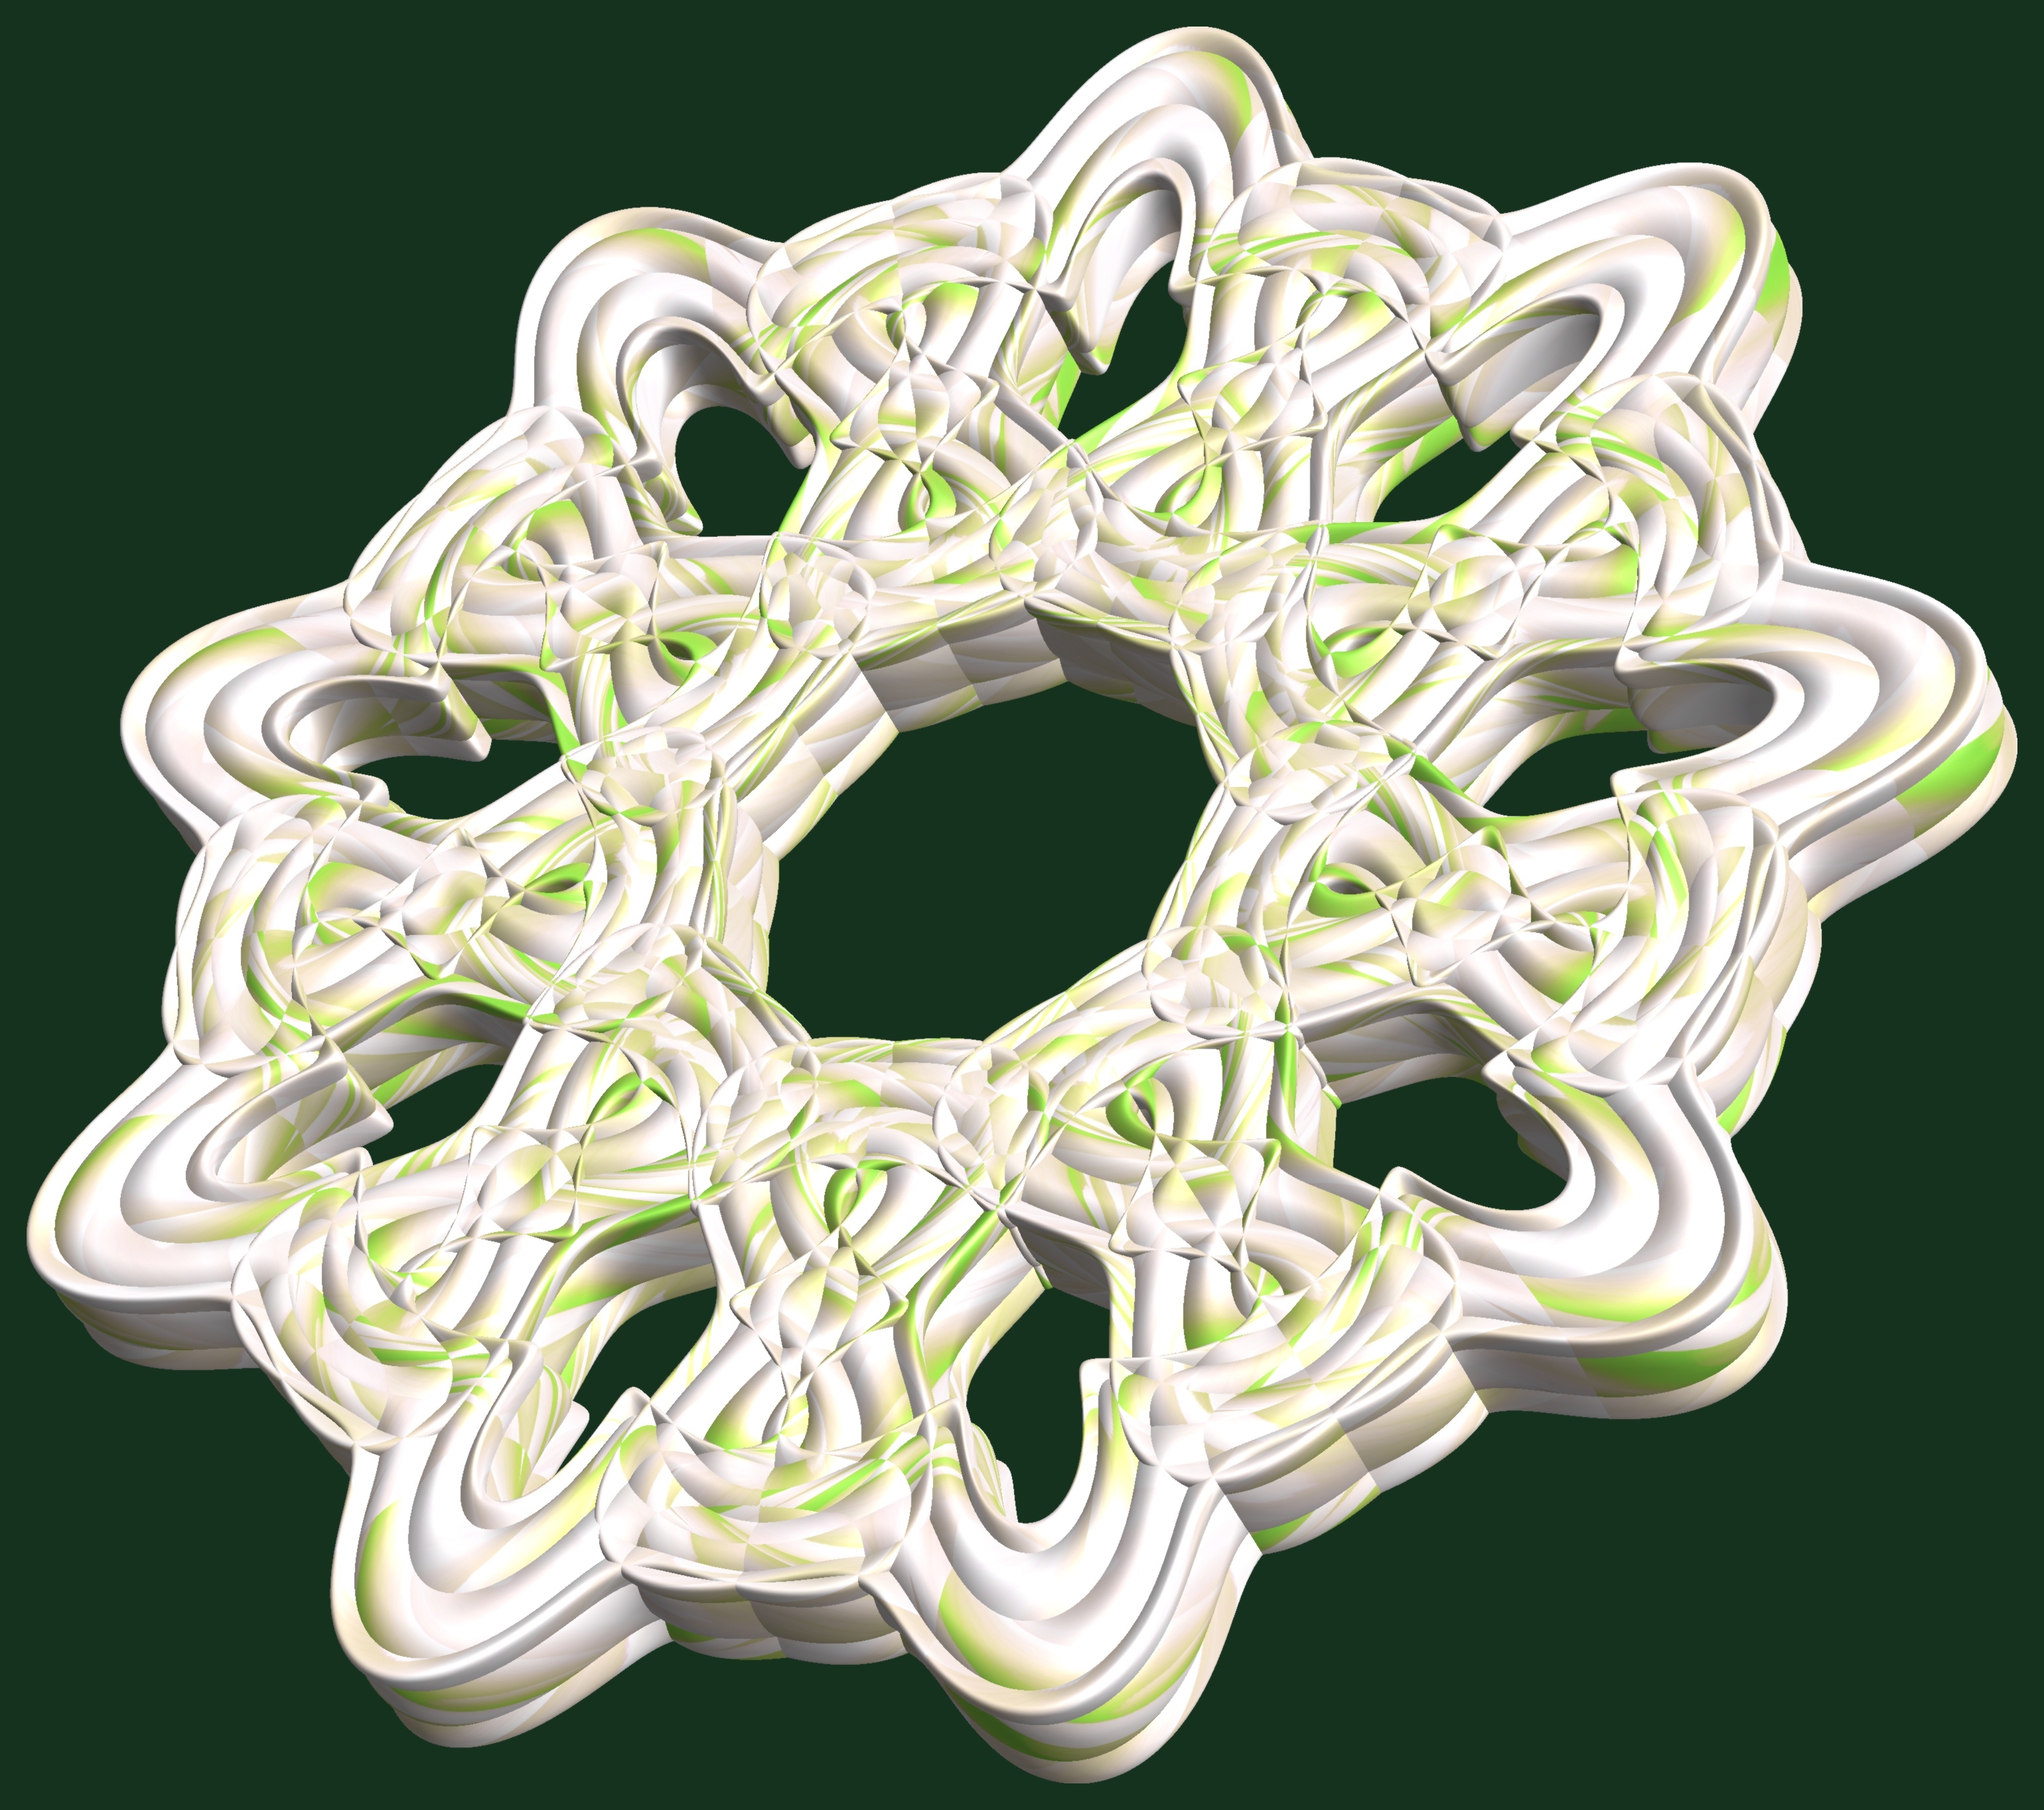
structure, texture, window, pattern, green, symbol, circle, jewellery, font, design, symmetry, 3d, graphic, torus, mathematica, cg, parametricplot3d, code, program, algorithm, abstruct, mapping